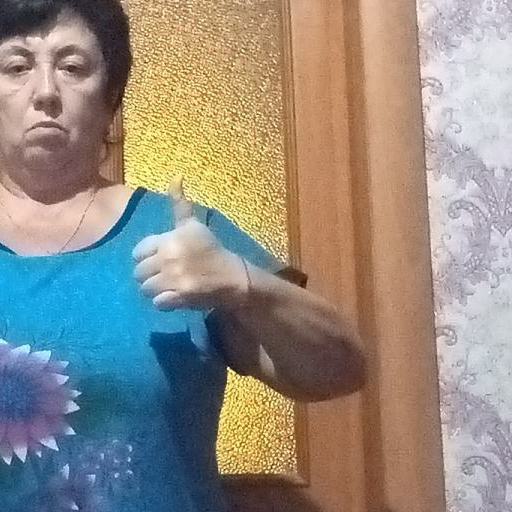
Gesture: like